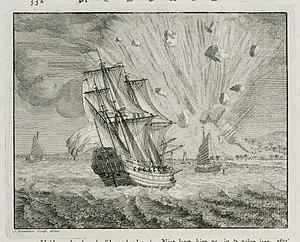
Le mont Gamkonora, en indonésien Gunung Gamkonora, aussi appelé Gamkanora, Gamkunora, Gammacanore ou encore Gammakunowa, est un volcan d'Indonésie qui constitue le point culminant de Halmahera avec 1 635 mètres d'altitude.